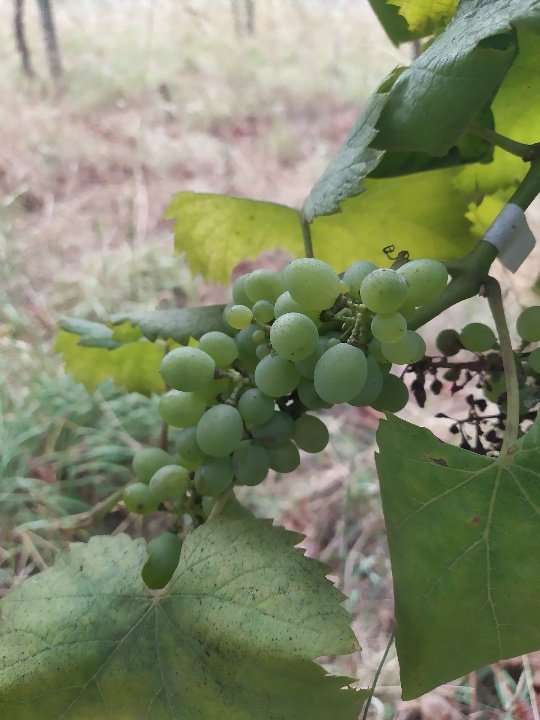
Berries visible: 72
Grape clusters: 2